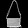
Label: Bag